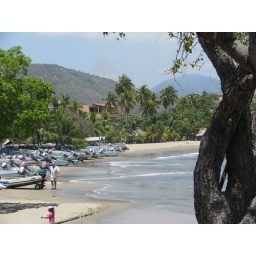
Fishing boats lined up on the beach near our tender station - Zihuatanejo